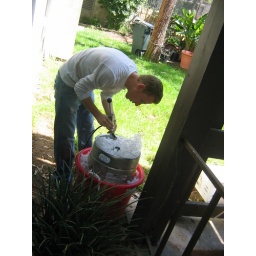
We asked the only frat boy in our house to tap the keg. C-